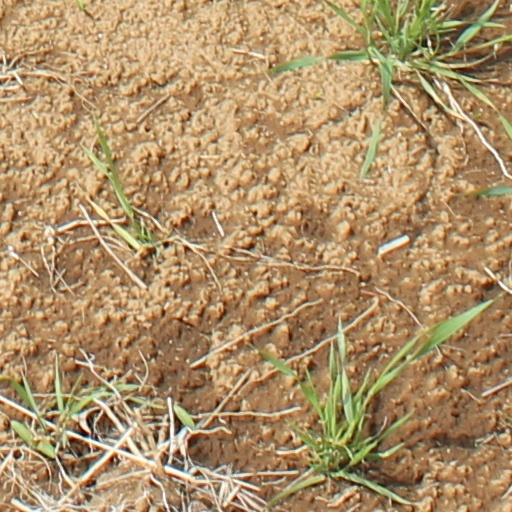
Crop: wheat